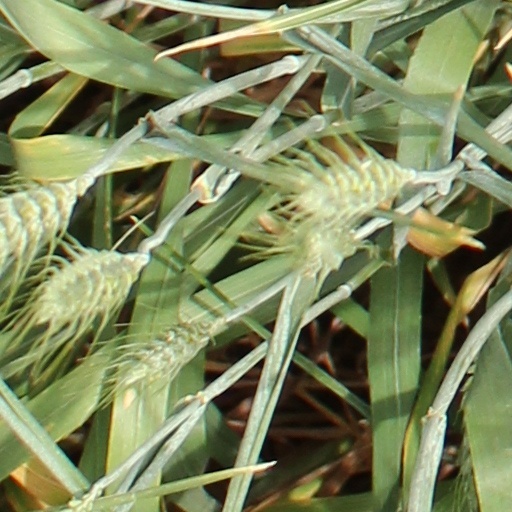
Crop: wheat